Nikol Pashinyan

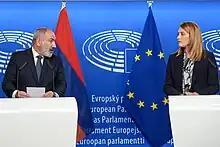
Pashinyan and President of the European Parliament Roberta Metsola in Brussels, 20 October 2023

Pashinyan has been described by political commentator Grigor Atanesian as a "Moscow-skeptic democrat," who has "championed an Armenia-centric approach, arguing that there's no place for pro-Russian or pro-Western political forces in the country." In 2014, Pashinyan's Civil Contract party declared that they advocate the "no-no" policy regarding full integration into either Russia-led union or integration into the EU. In an April 2018 interview he stated, "Many now present me in the Western media as a pro-Western politician. I have stated many times that I am not pro-West, not pro-Russia, not pro-US—I am a pro-Armenian politician."